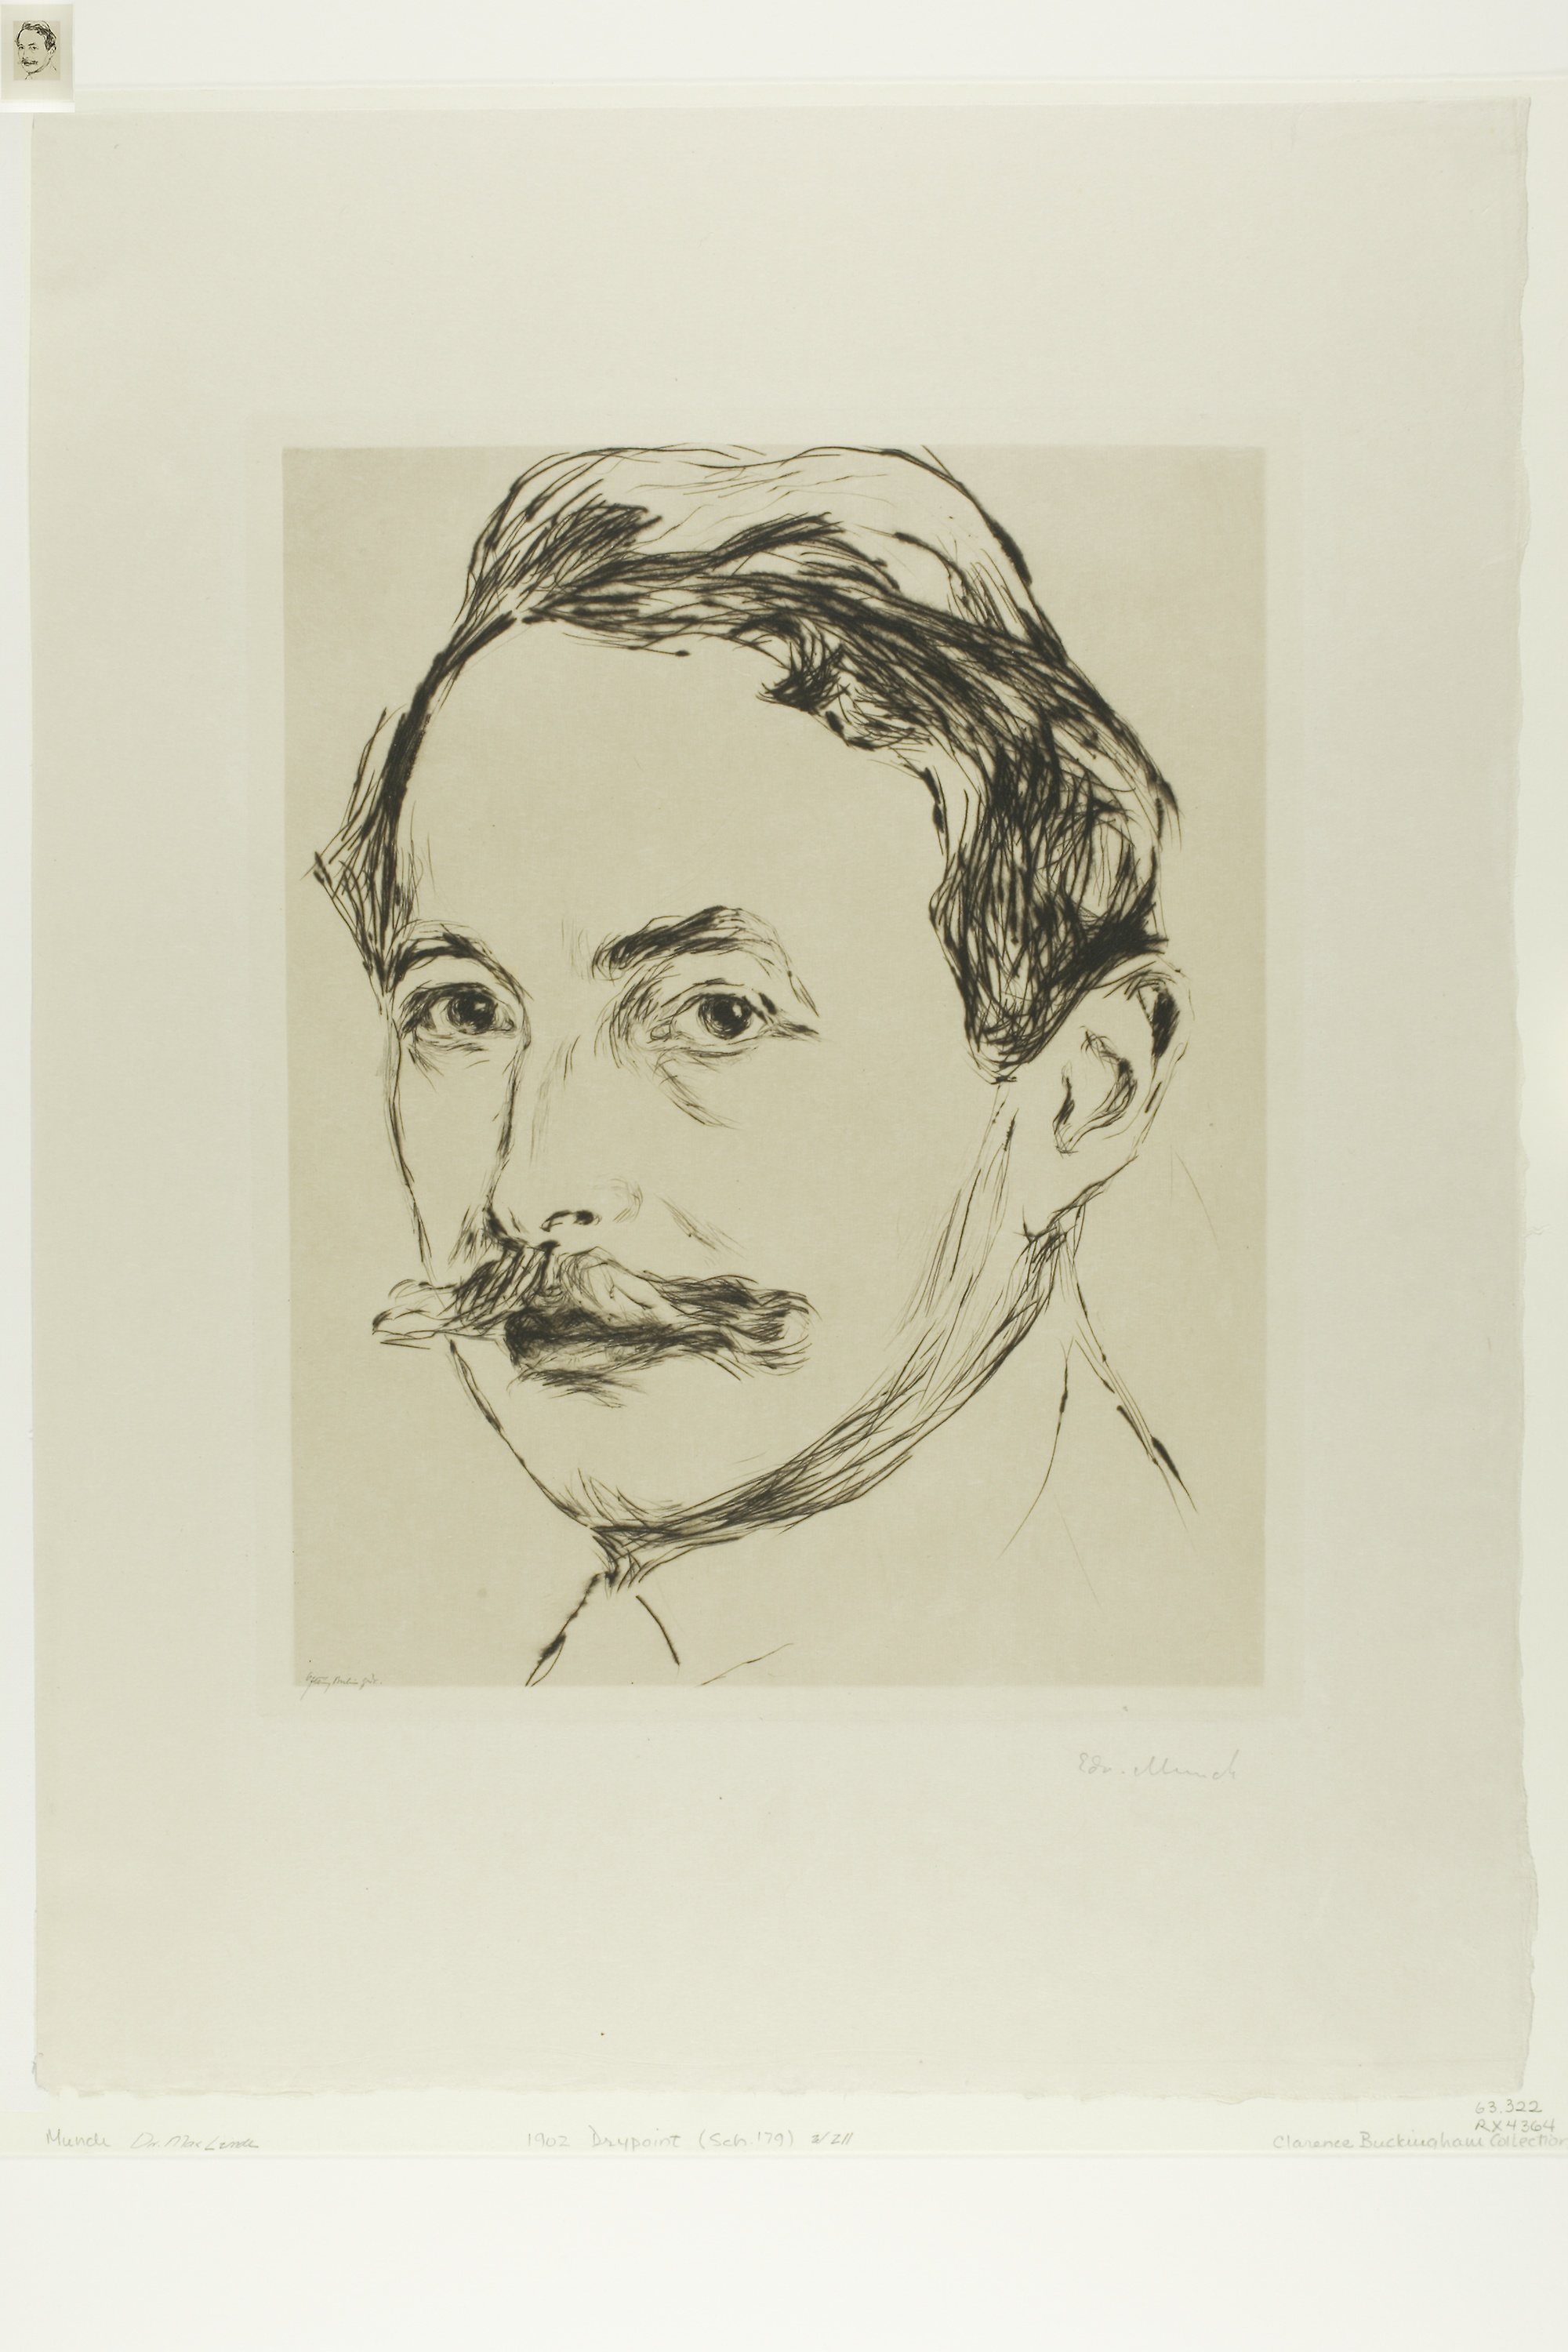
portrait, art, head, drawing, self portrait, artwork, illustration, picture frame, modern art, sketch, visual arts, figure drawing, facial hair, paper, painting, jaw